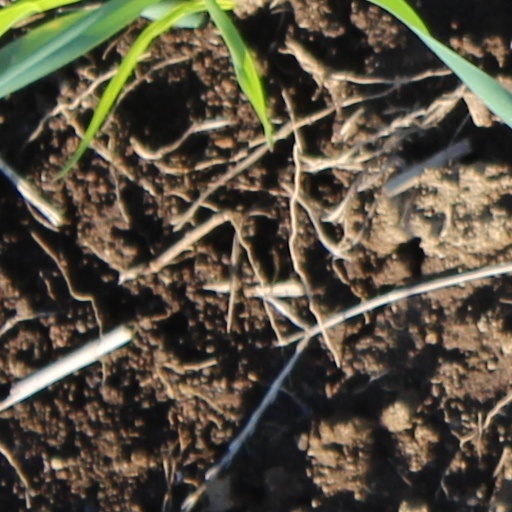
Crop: wheat